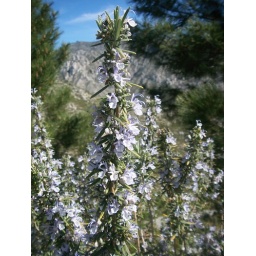
Some mountain flowers on the road between Granada and Almuneca in Spain